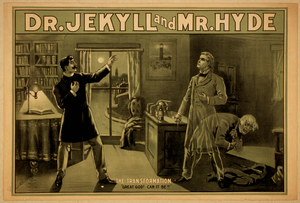
Blanche-Neige et les Sept Nains est le premier long-métrage d'animation et « classique d'animation » des studios Disney, sorti le 21 décembre 1937 au Carthay Circle Theater de Hollywood. Le film est une adaptation du conte homonyme des frères Grimm paru en 1812, conte fortement ancré dans les traditions européennes.